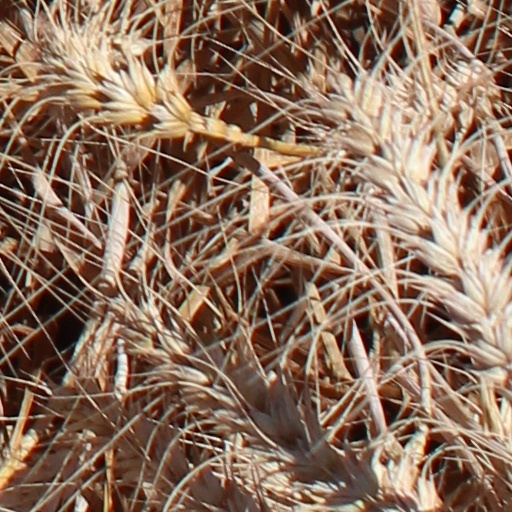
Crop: wheat